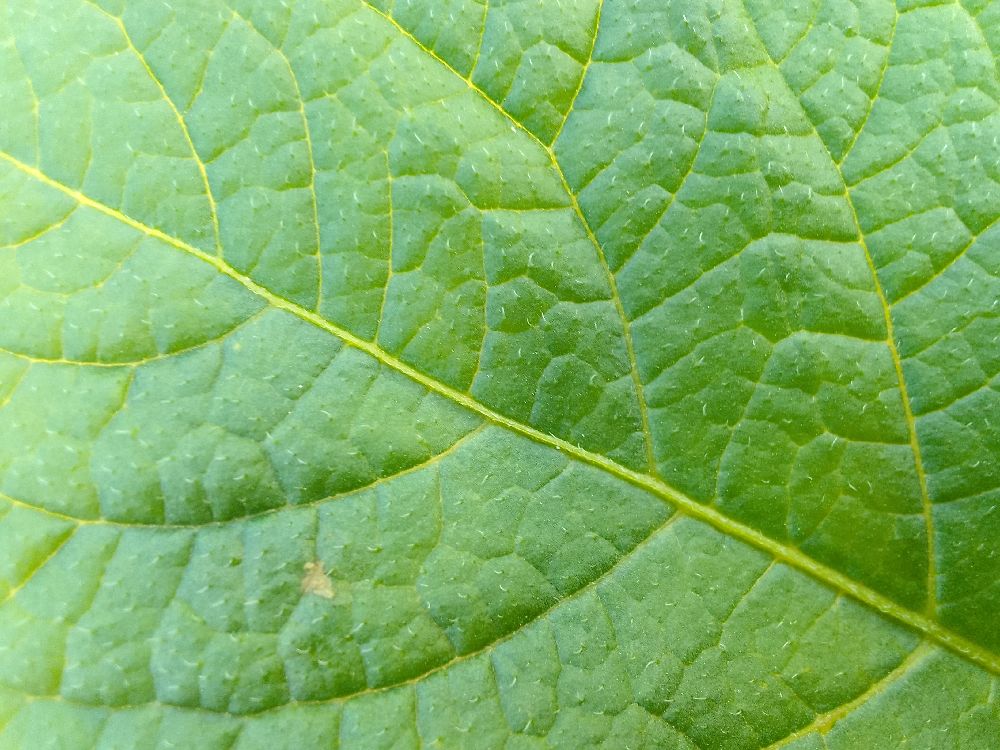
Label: Healthy